Temple Cronan

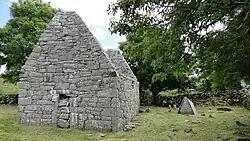

The possible monastic site includes the chapel/oratory, two shrines, a holy well, a termonn wall, a termonn cross and several domestic buildings.